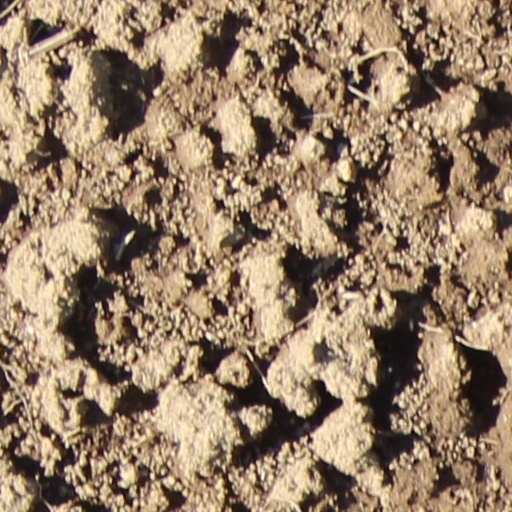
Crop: wheat